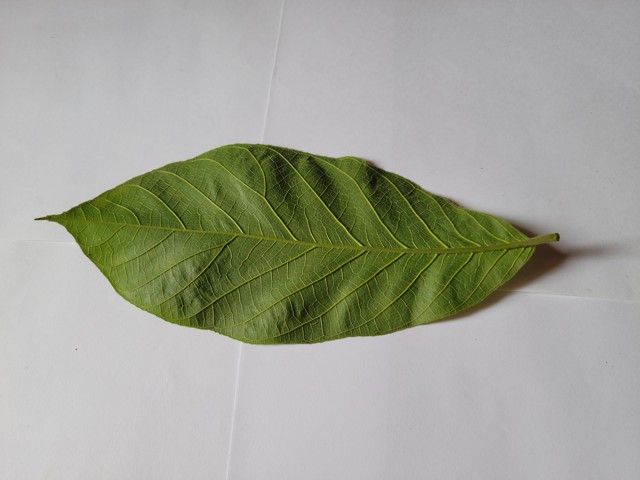
Plant: chapalish